Zosui
Also known as:
ar - Arabic: زوسوي
ca - Catalan: Zosui
es - Spanish: Zosui
fa - Persian: زوسویی
it - Italian: Zosui
ja - Japanese: 雑炊
jv - Javanese: Zosui
pa - Punjabi: ਜੋਸੁਈ
pt - Portuguese: Zosui
th - Thai: โซซูอิ
tr - Turkish: Zōsui
uk - Ukrainian: Дзоусуі
vi - Vietnamese: Zōsui
yue - Cantonese: 日式燴飯
Category: rice (rice soup)
Cuisine: Japanese
Associated cuisines: Japanese
Area: Japan
Countries: Japan
Region: Eastern Asia

The dish is a mild and thin rice soup akin to a rice-based vegetable soup. It is made from pre-cooked rice and dashi or water seasoned with either soy sauce or miso and cooked with other ingredients such as meat, seafood, mushrooms, and Vegetable.

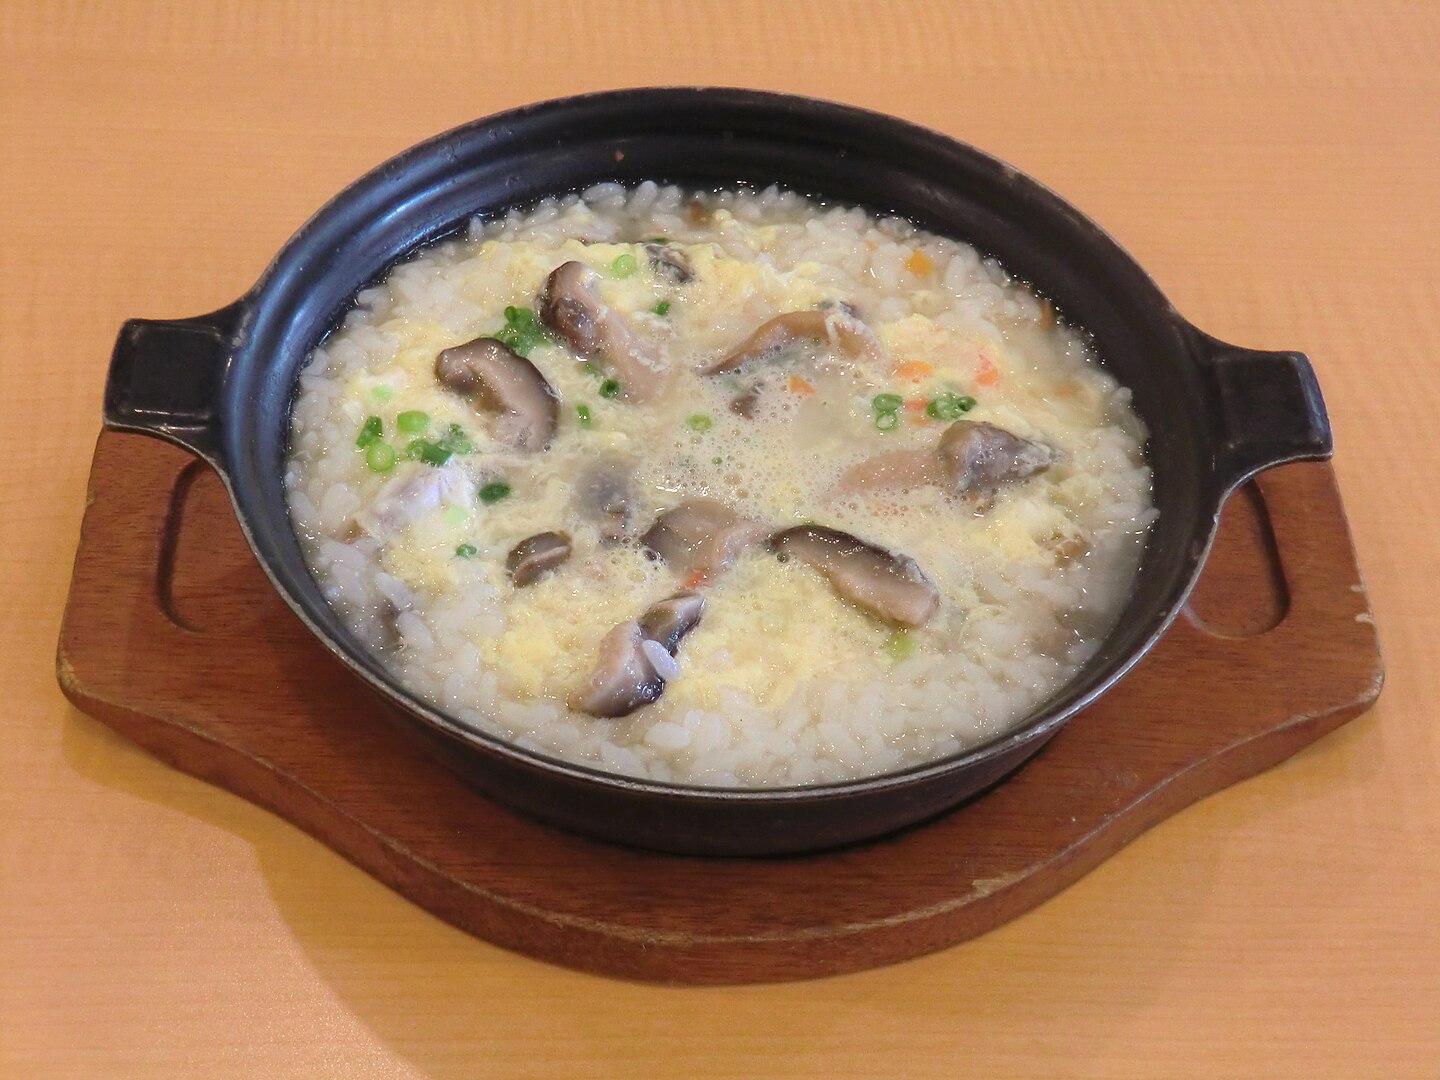
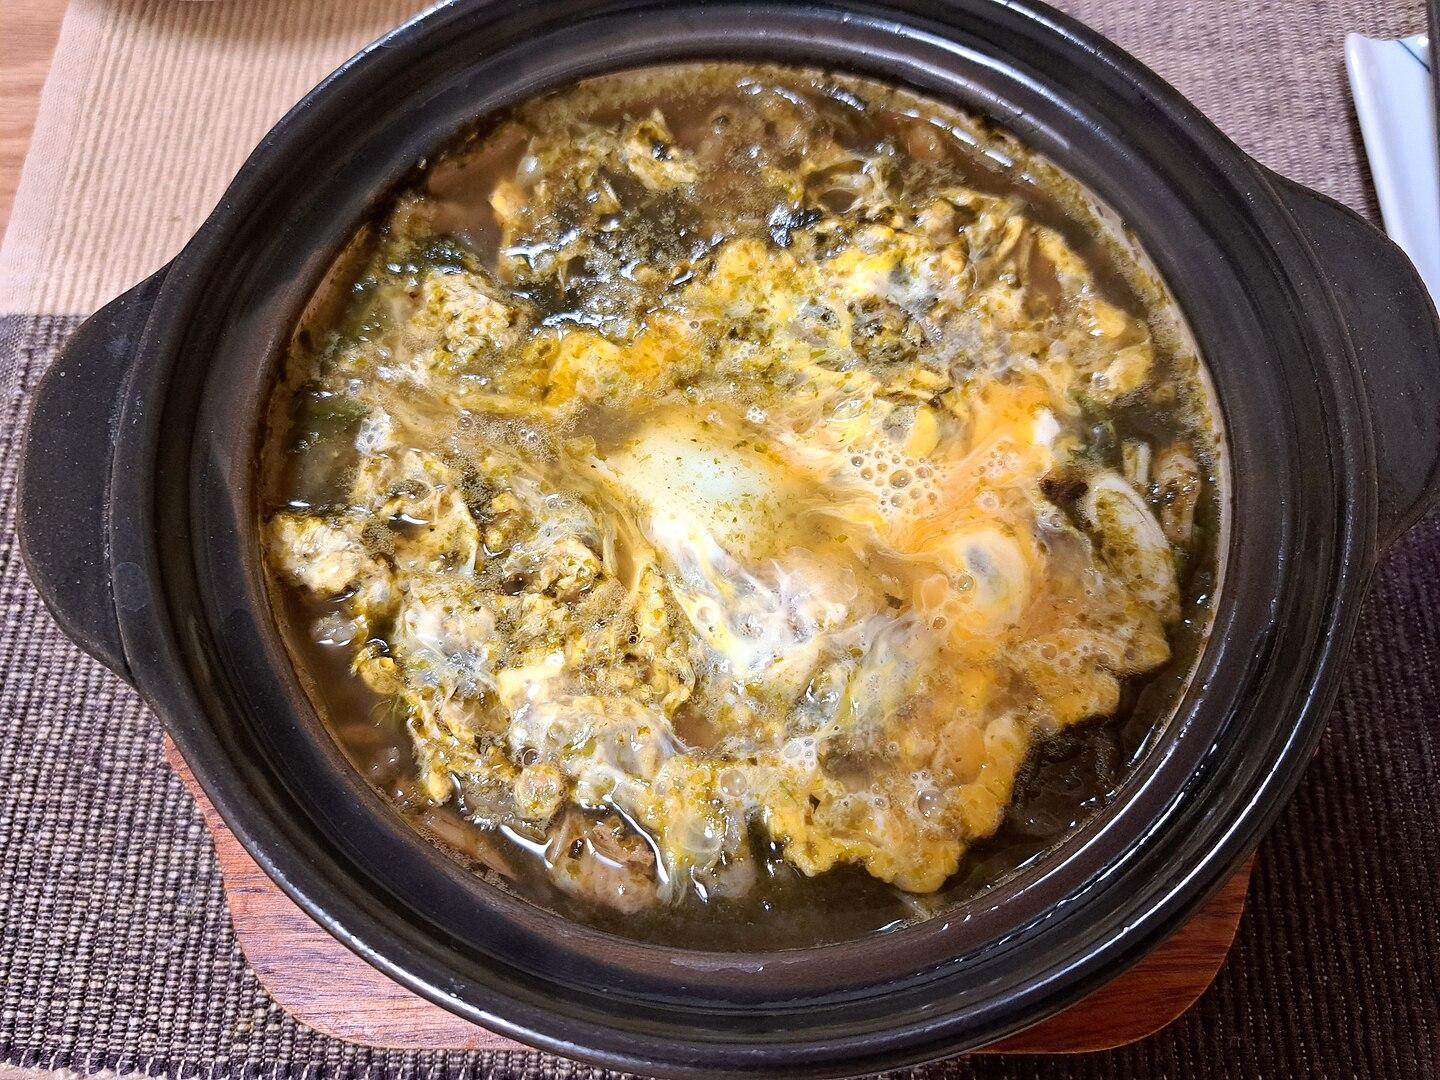